Zonophone

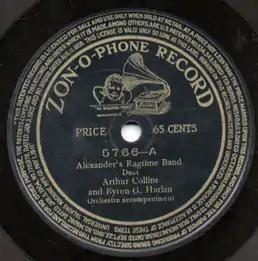
A Zon-O-Phone record

In West Africa (primarily today's Ghana and Nigeria) Zonophone was used as a label to record and produce Sakara, Juju and Apala music on 78 rpm discs from 1928 to the early 1950s.